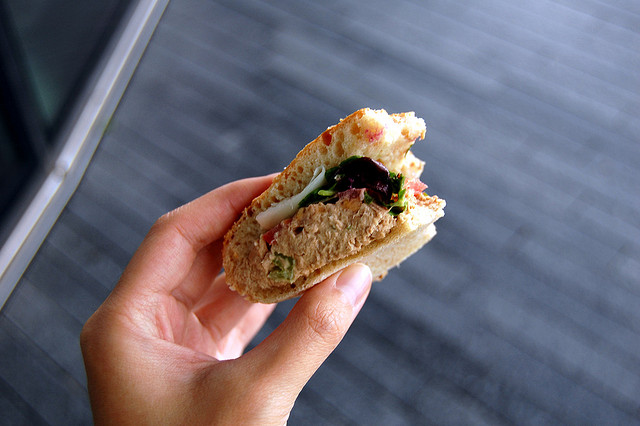
user: Given an image and a question. Answer the question in a short answer. Question: What process forms the holes in bread? Short Answer:
assistant: bake